Sandringham line

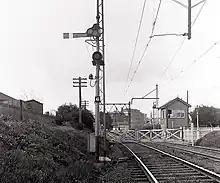

The Sandringham line became the first line in the state of Victoria to be provided with automatic signals, with the line as far as Elsternwick converted in stages from 1915 to 1918. Then in 1919, the Sandringham line became, with the line to Essendon, the first line in the country to be electrified (apart from a test installation on the Flemington Racecourse line). Automatic signalling was provided the rest of the way to Sandringham in two stages in during 1926.